Peterbilt

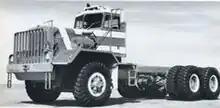
1980 Peterbilt 397 (largest Peterbilt ever built)

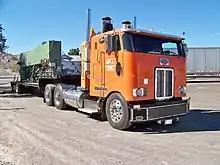
Peterbilt 362 COE

In 1970, the Model 348 was introduced, gradually replacing the 341 (remaining until 1972). Intended for vocational use, the 348 was the first Peterbilt designed with an angled fiberglass hood; the 349 was similar in configuration, designed with a larger grille. Developed in a joint venture with Kenworth, Peterbilt released the CB300, a low-cab COE developed nearly exclusively for refuse transport.